1906 Hungarian parliamentary election

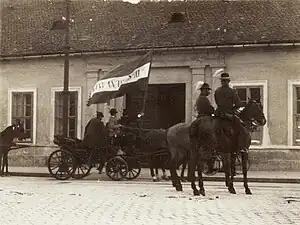
Campaign procession with flags on Krisztina körút, Budapest

Parliamentary elections were held in Hungary between 29 April and 8 May 1906. The parties of the allied opposition received 87.96% of the vote. The main party of the opposition, the Party for Independence and '48, won a parliamentary majority, winning 253 of the 400 seats. However, the party failed to govern effectively as cleavages in the party led to several splits and due to the compromise made with Franz Joseph I of Austria.